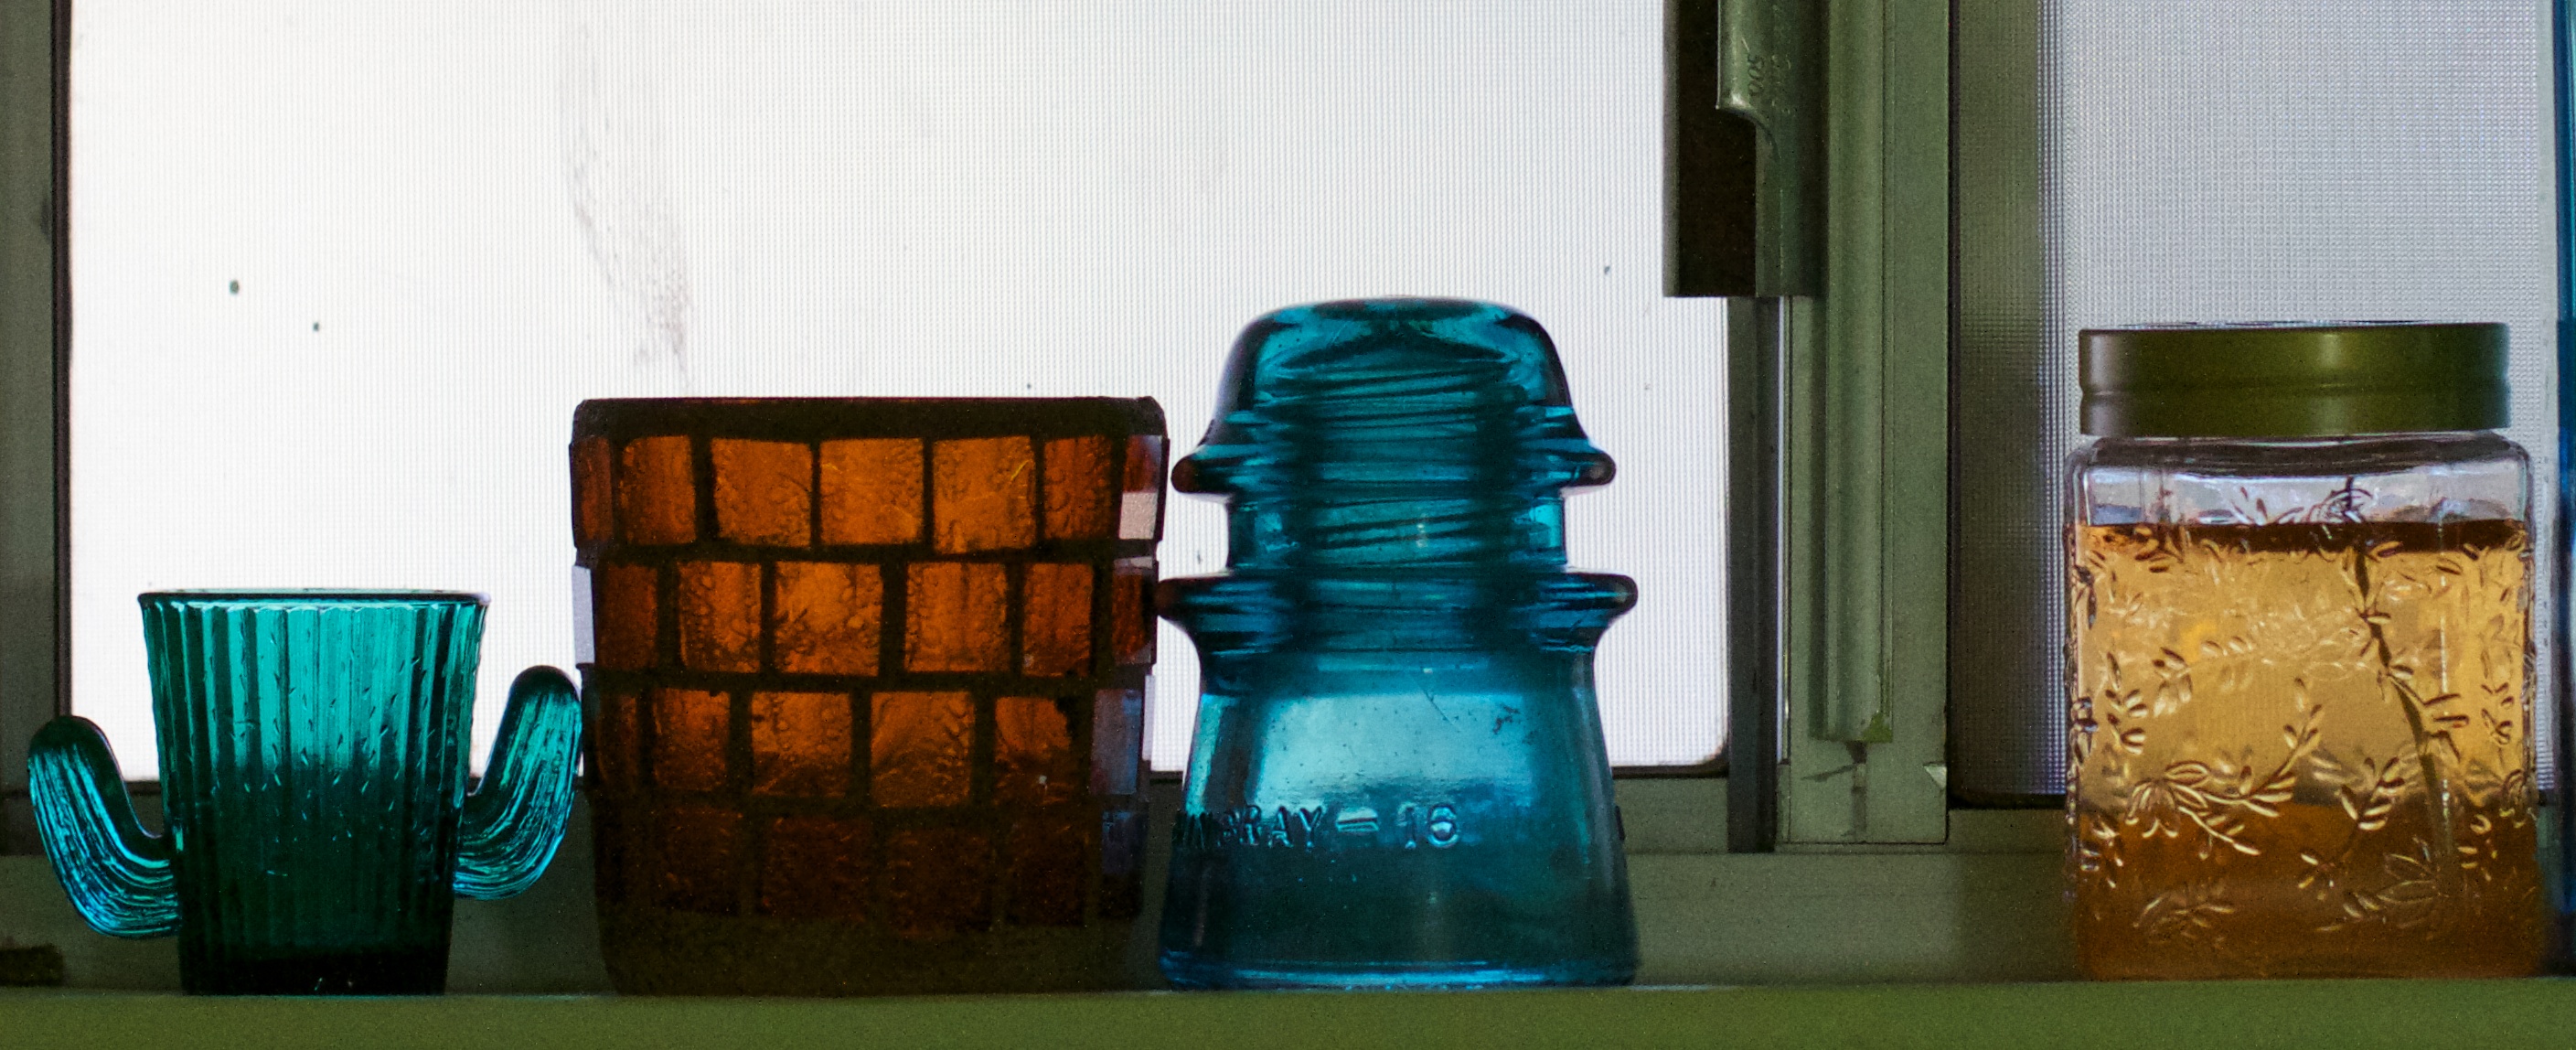
glass, green, color, bottle, blue, lighting, cool image, man made object